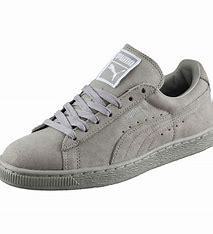
Brand: Puma
Model: Suede Classic